Rotch Dome

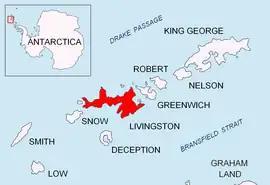
Location of Livingston Island in the South Shetland Islands

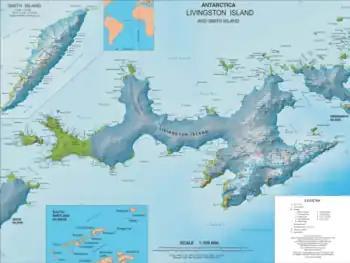
Topographic map of Livingston Island and Smith Island

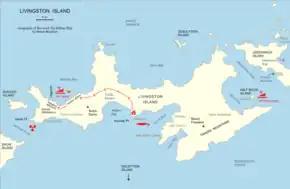
Geography of the thriller novel "The Killing Ship" by Simon Beaufort

Rotch Dome is the sloping ice dome rising to 360 m immediately east of Byers Peninsula, and between Barclay Bay and Walker Bay in Livingston Island, South Shetland Islands, Antarctica. It is bounded by Urvich Wall to the west, surmounting Ivanov Beach to the northwest, Etar Snowfield to the north-northeast and Verila Glacier to the east-northeast, and is linked by a saddle to Casanovas Peak to the northeast.